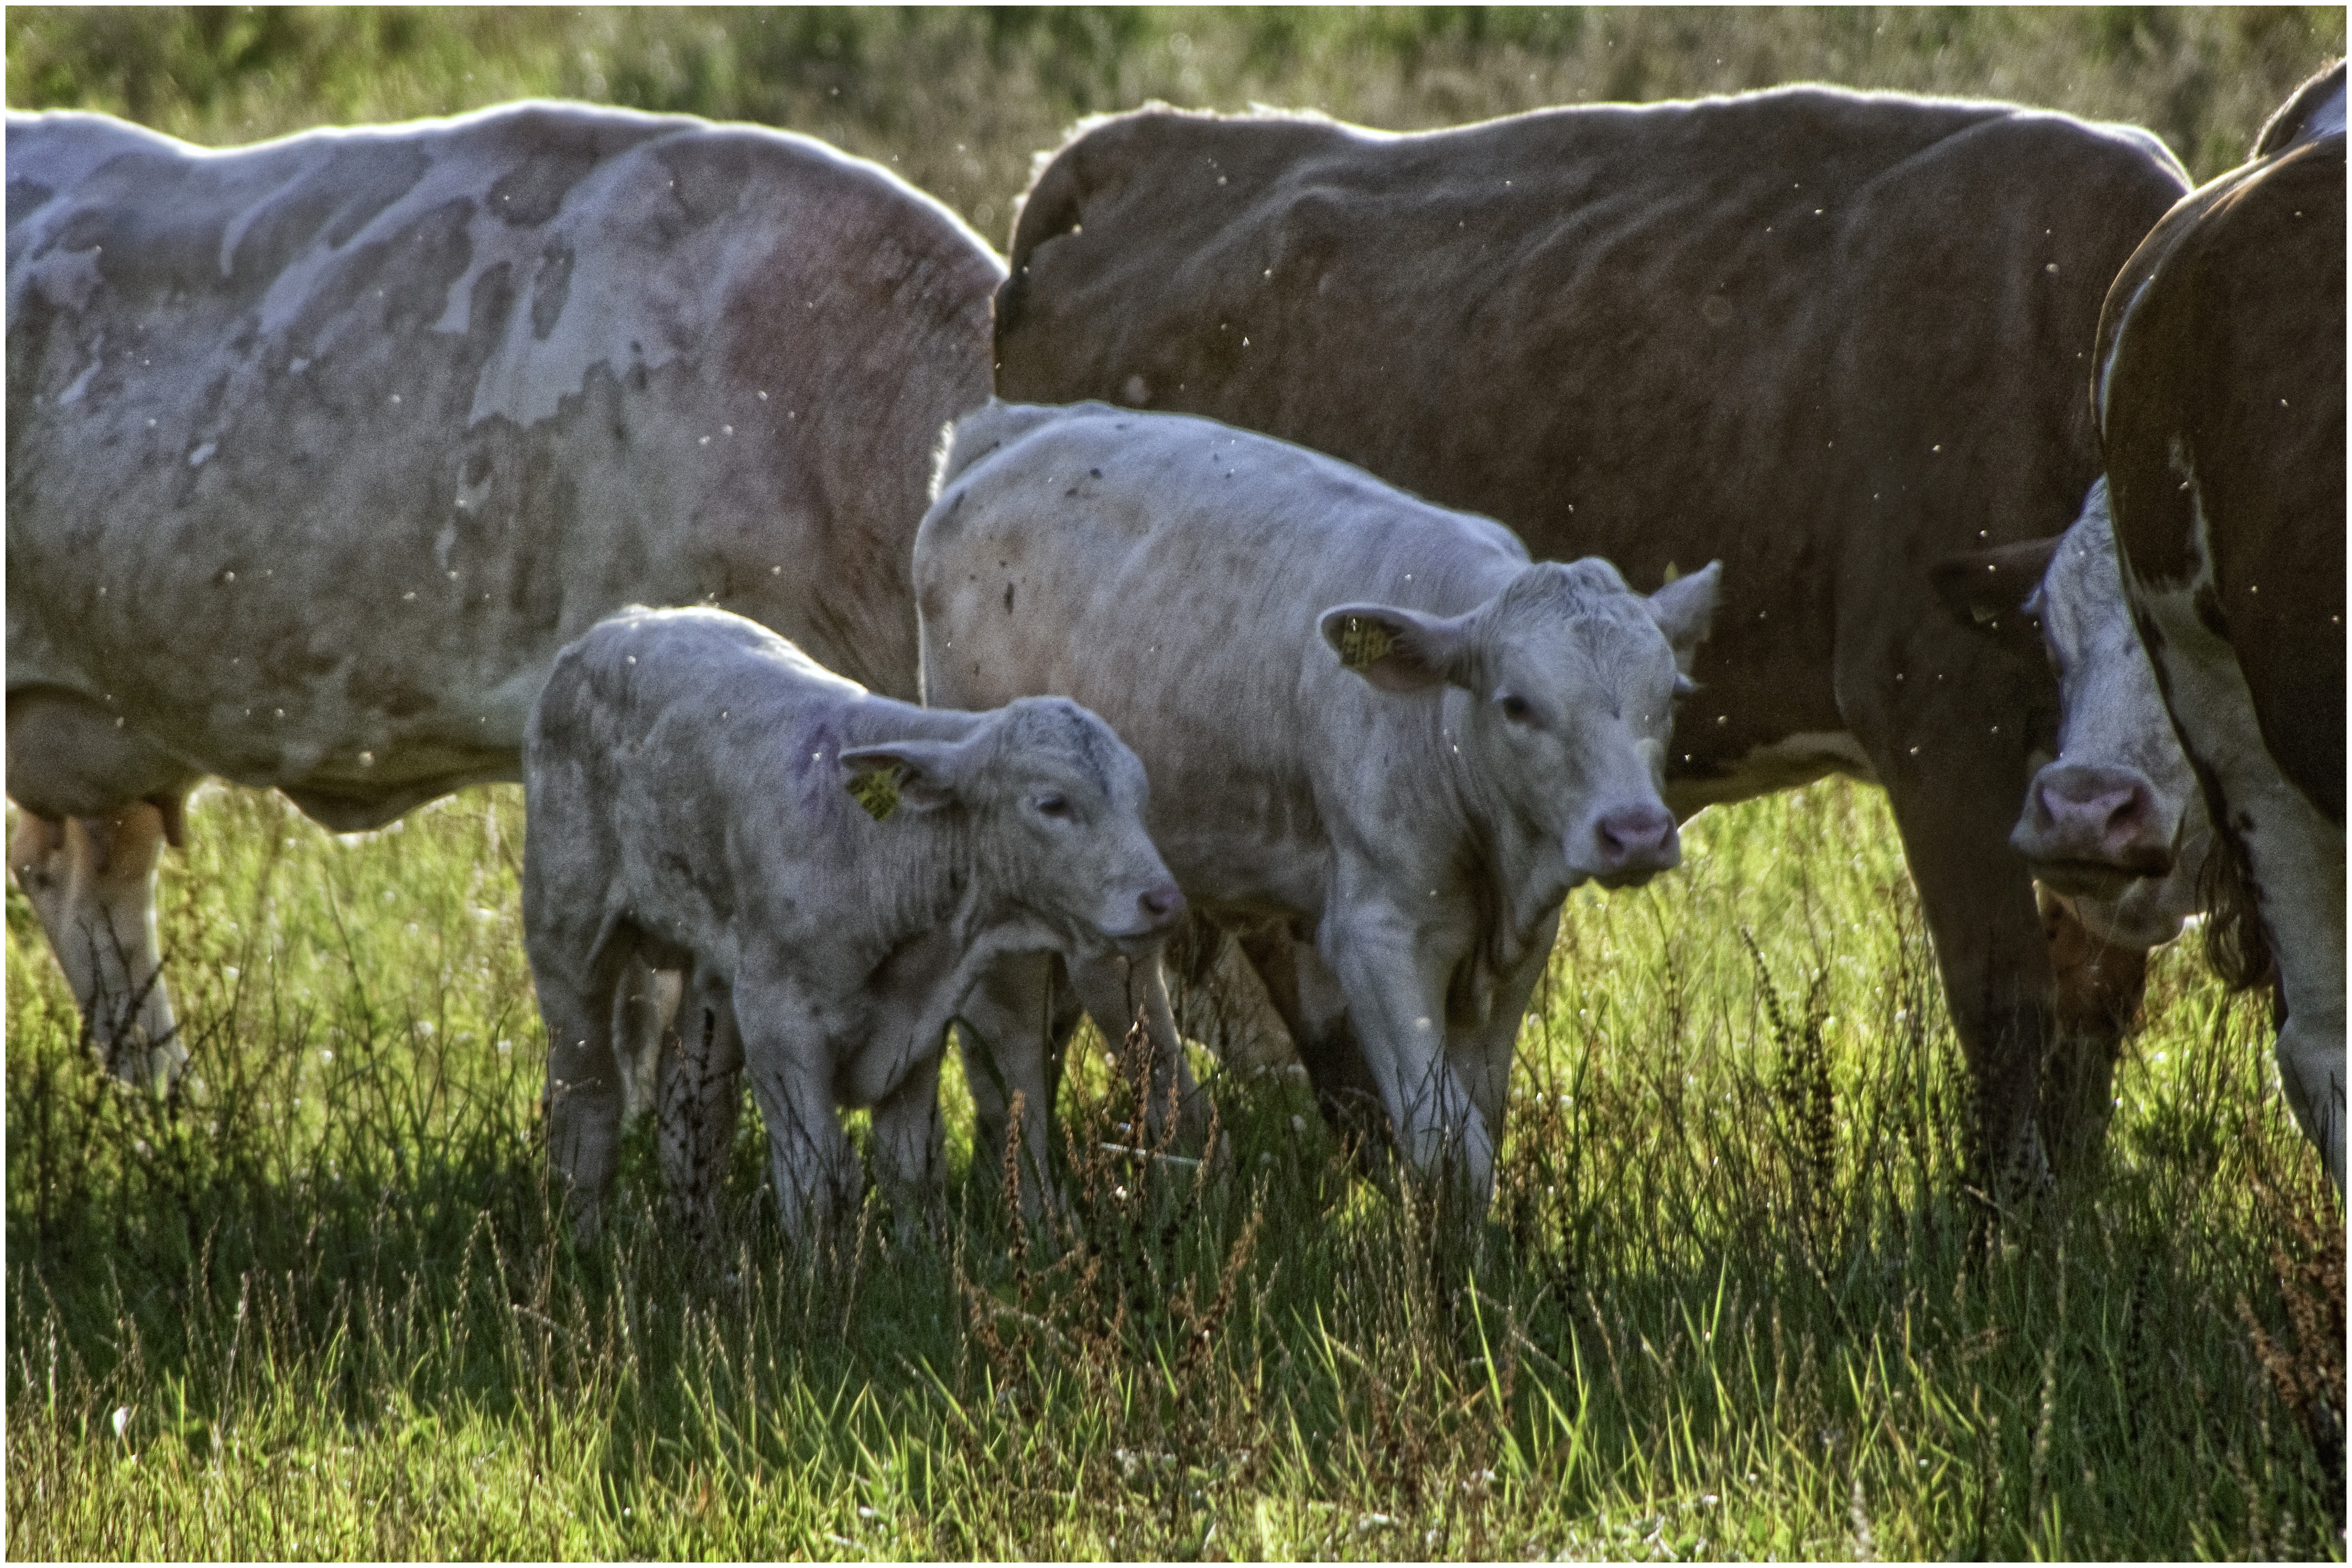
grass, sunset, white, field, farm, meadow, wildlife, herd, pasture, grazing, mammal, fauna, cows, bull, grassland, animals, picturesque, vertebrate, evening sun, young animals, water buffalo, dairy cow, mosquitoes, cattle like mammal